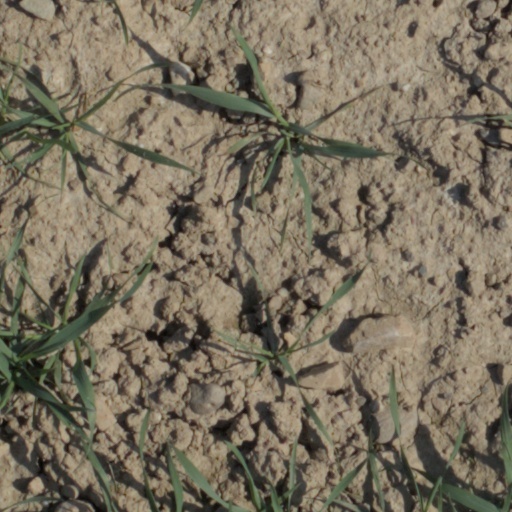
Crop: wheat